Murad (cigarette)

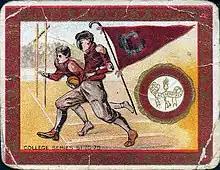
Colgate football team on a cigarette card by Turkish cigarettes company Murad (1910)

Murad Cigarettes issued a series of cigarette cards featuring the university colors, pennants, and seals of various universities and colleges around 1910. Some cards also featured a vignette of a scene, some sporting like baseball, football, or golf, but others with just general scenes. Tobacco cards were often included in packs of cigarettes until the mid-twentieth century and served to stiffen the cigarette packages, advertise, and encourage product loyalty with the collectible cards.